The Lone Bellow

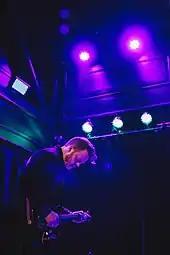
Brian Elmquist

Previously, Williams had been performing as a solo act around Brooklyn and New York City, occasionally being backed by a hired band. Williams recalls when The Lone Bellow's guitarist and old friend, Brian Elmquist met at Dizzy's Diner in Park Slope. Williams invited fellow singer Kanene Pipkin to join them at the diner, and it was then that the trio was initially conceived. Initially known as Zach Williams and the Bellow, the band shortened its name to The Lone Bellow before putting out any official releases. In 2012, the group signed with Descendant Records, a newly formed imprint of Sony Music, and released its self-titled debut, produced by Charlie Peacock, in January 2013. It was recorded at local NYC venue Rockwood Music Hall over the course of three days.